William Matthew Scott

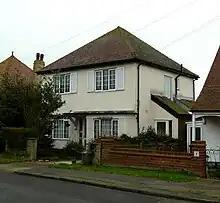
Windermere, where "The Cherrys" series was written

So he was living in Herne Bay, Kent by 1921, and he was already familiar with the area by 1925 when he published "Disher, Detective", which has his detective's assistant discovering a black stamp washed up at Hampton. In 1928 he was at St Minver Cottage in Salisbury Drive. From 1929 to 1932 he was living at Crown Hill Cottage, West Cliff Drive. From 1933 to 1935 he lived at The Old Cottage, a 17th-century listed building, at 125 Grand Drive. From 1935 to the end of his life he lived with his wife at Windermere in High View Avenue, at the top of Westcliff overlooking Hampton-on-Sea. He was living there when he wrote "Herne Bay Pageant" in 1937, and all his children's books were written there from about 1951 to 1964. The surroundings of all his Kentish residences are reflected in the settings of his books: notably in "Half-Term Trail", 1955, which was written at Windermere and is set in Herne Bay and Hampton. While he was living at Windermere he had grandchildren for whom he wrote "The Cherrys" series.